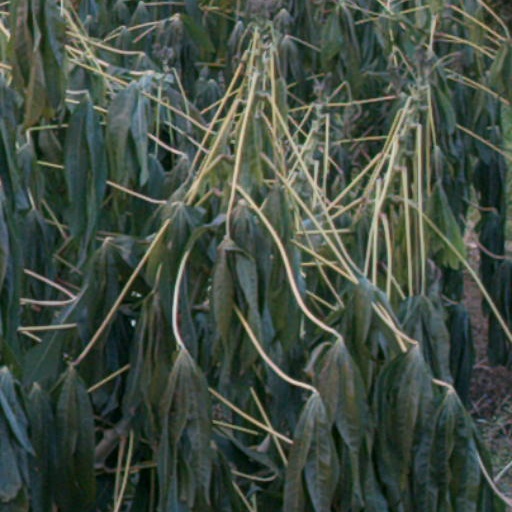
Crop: cassava